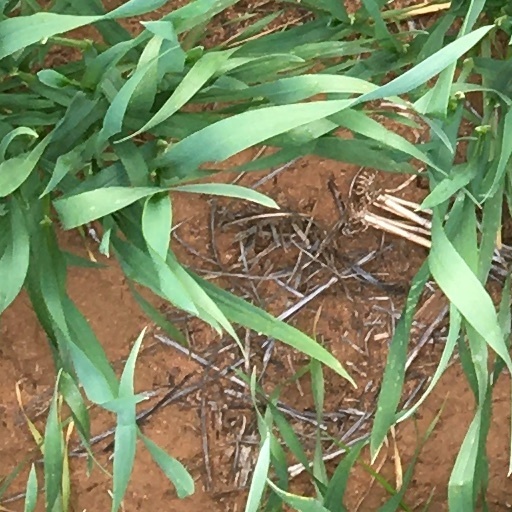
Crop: wheat